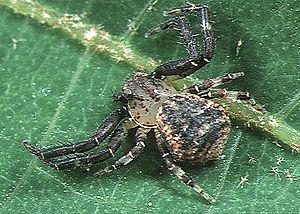
Pycnaxis est un genre d'araignées aranéomorphes de la famille des Thomisidae.
Pycnaxis truciformis est une espèce d'araignées aranéomorphes de la famille des Thomisidae.